Heliosphere

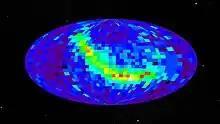
Energetic neutral atoms map by IBEX. Credit: NASA / Goddard Space Flight Center Scientific Visualization Studio.

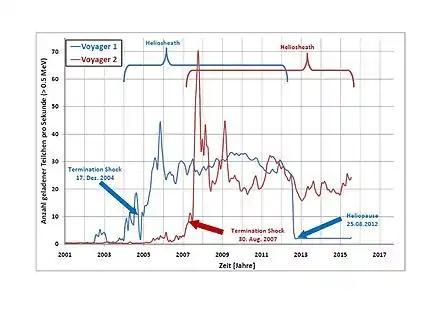
Graphs of heliosheath detections by "Voyager 1" and "Voyager 2. Voyager 2" has since crossed the heliopause into interstellar space.

The heliosphere is the area under the influence of the Sun; the two major components to determining its edge are the heliospheric magnetic field and the solar wind from the Sun. Three major sections from the beginning of the heliosphere to its edge are the termination shock, the heliosheath, and the heliopause. Five spacecraft have returned much of the data about its furthest reaches, including "Pioneer 10" (1972–1997; data to 67 AU), "Pioneer 11" (1973–1995; 44 AU), "Voyager 1" and "Voyager 2" (launched 1977, ongoing), and "New Horizons" (launched 2006). A type of particle called an energetic neutral atom (ENA) has also been observed to have been produced from its edges.